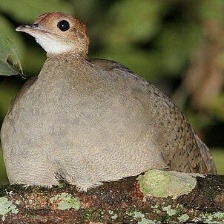
Species: GREAT TINAMOU
Scientific name: TINAMUS MAJOR